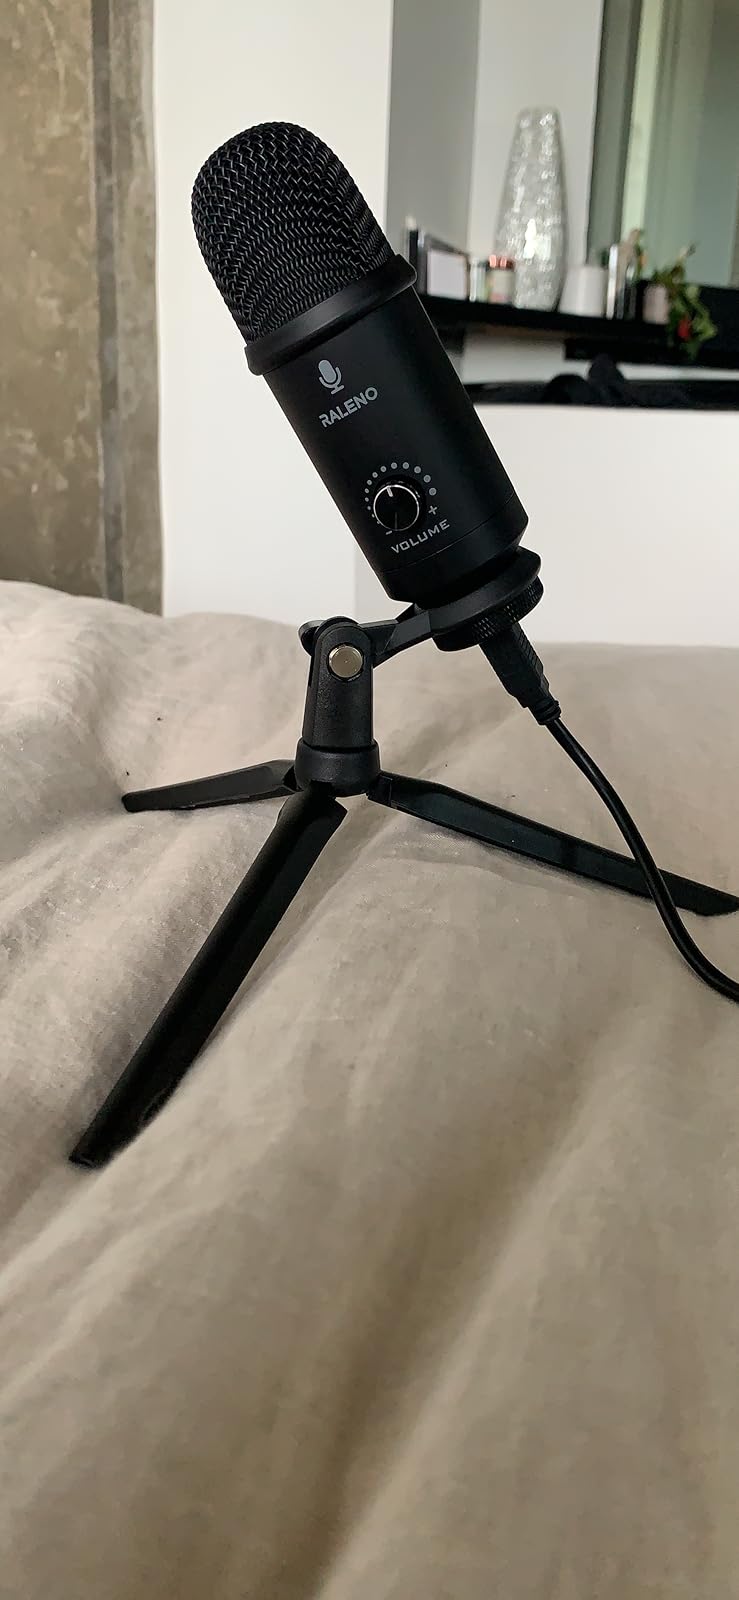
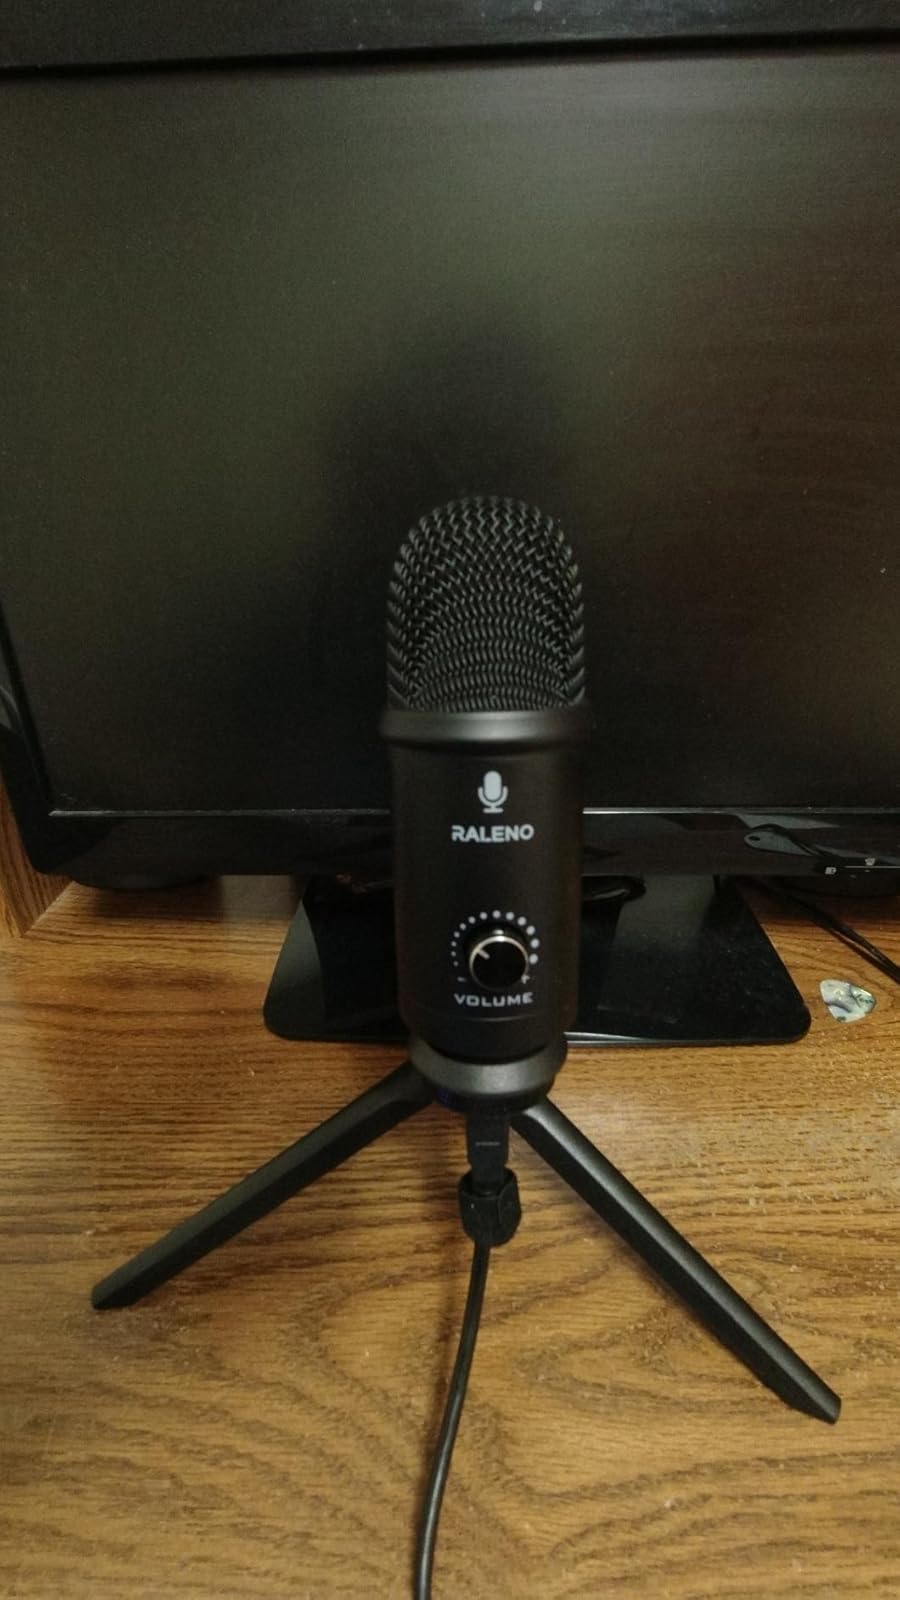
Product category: microphone
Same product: yes